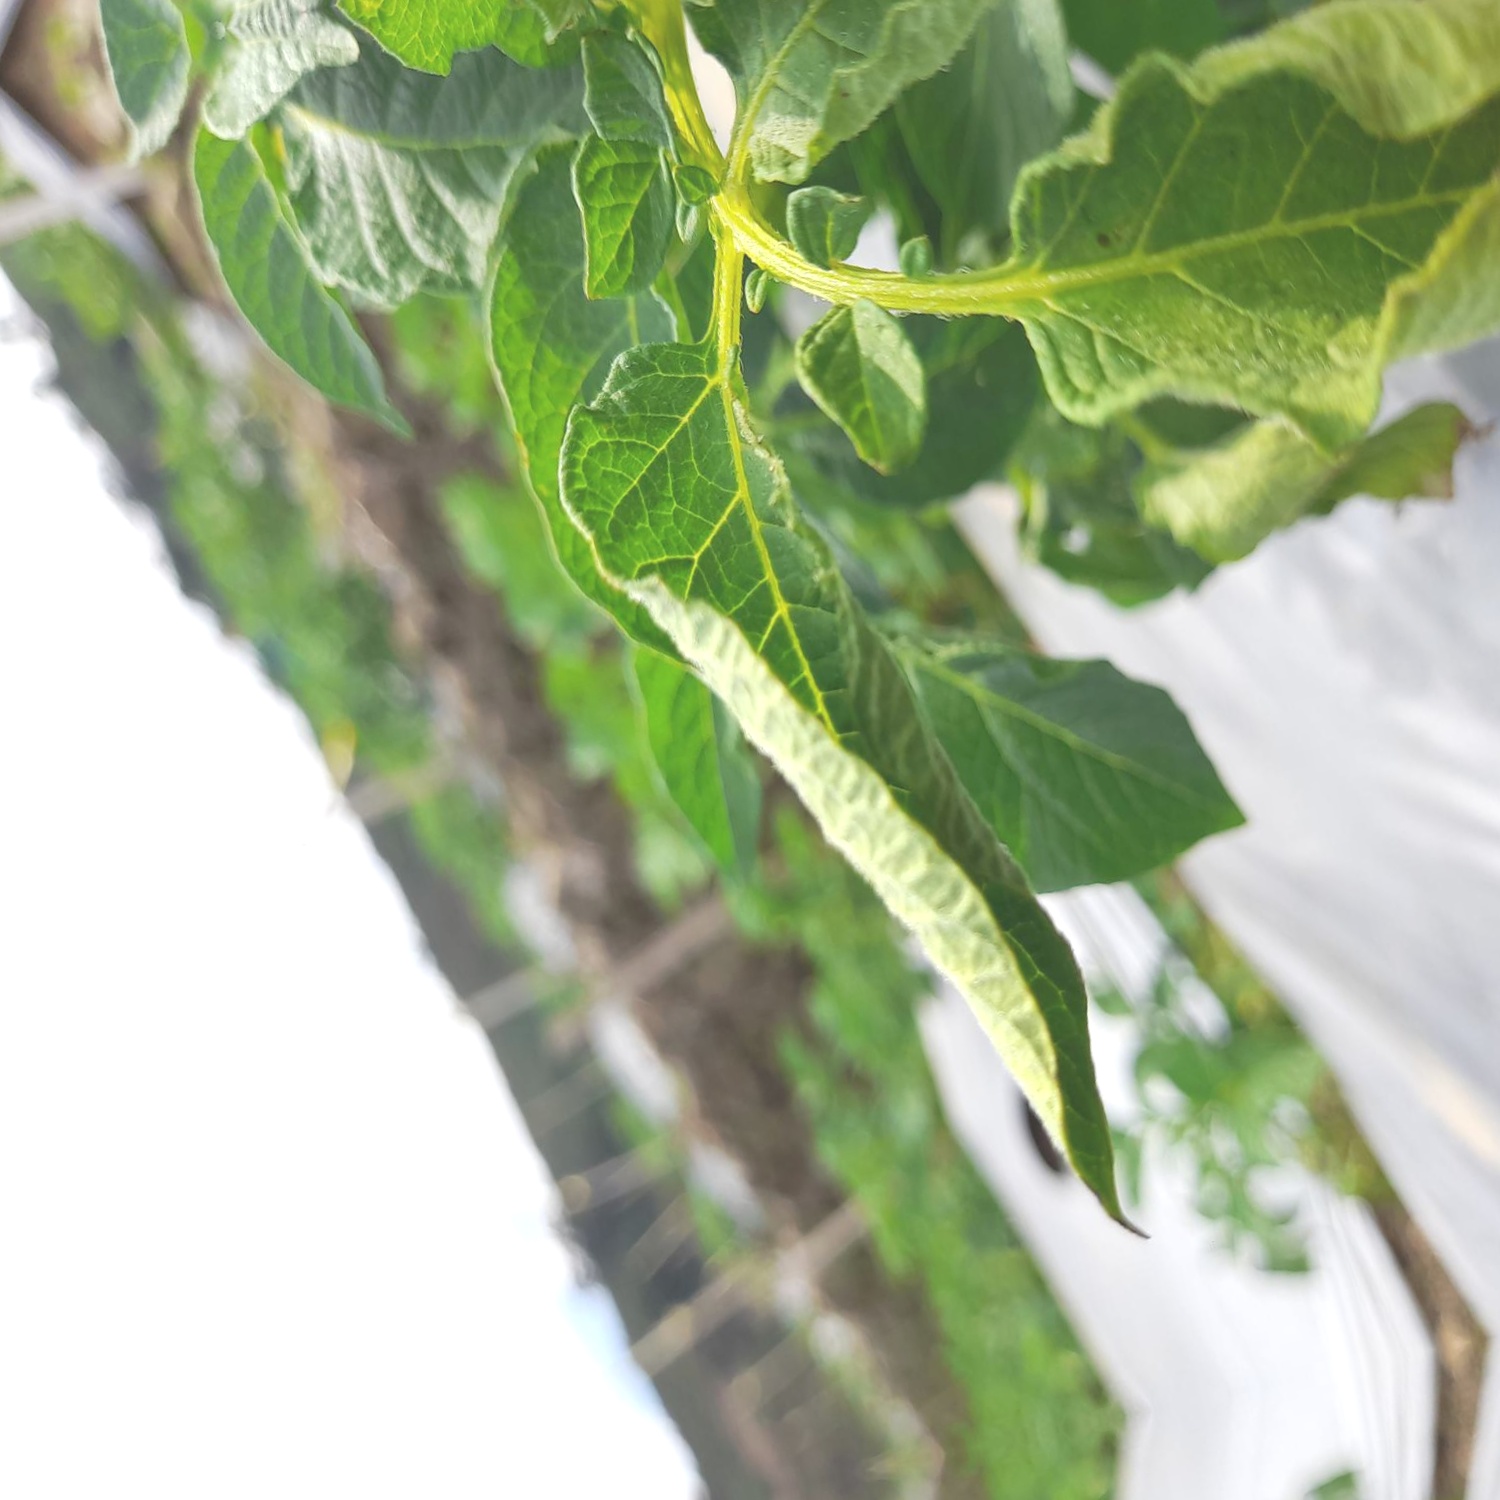
Etiqueta: Pudricion_Parda